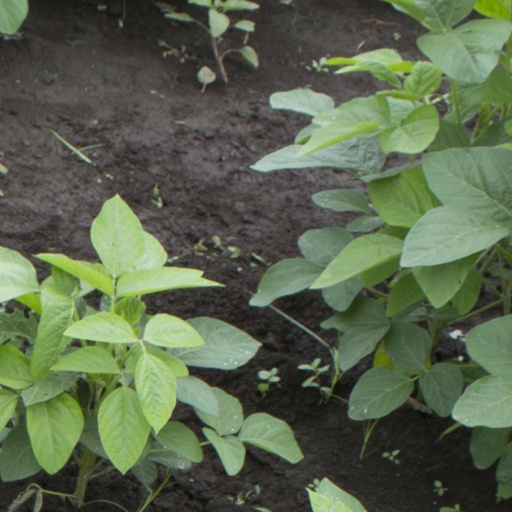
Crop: soybean